Bad Girls (M.I.A. song)

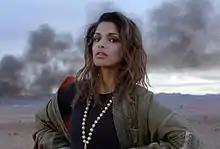
M.I.A. in a still from the music video

The setting of the music video features crumbled architecture, sustained over years of attack; smouldering oil tankers; young men in kaffiyeh, standing around bored; mysterious women covered from head to toe, with only their kohl-lined eyes flashing out. M.I.A. joked to Noisey in a YouTube comment response interview that she shot the video in Morocco because she "didn't want to go to jail!". M.I.A. deadpans to the camera about having sex in cars while vamping in front of those tanker fires. M.I.A. rides atop a drifting car, filing her nails, and in a see through glow-in-the-dark car custom-made for the shoot. Her idea for the vehicle was inspired by the scene of actor Prabhu Deva dancing atop a see-through bus in the song "Urvasi Urvasi" from "Kaadhalan" (1994). Having initially planned to fund the perspex car's construction in India, M.I.A. and Gavras funded the car's manufacture in Morocco after being told it would take five months to complete. Women are depicted gyrating while wearing designs in cheetah patterns, polka dots and gold. M.I.A. described the design and creation of the video's props, from the clothes designs to the car's upholstery, as an "accumulated process". M.I.A. leads a crowd of women decked in traditional Middle-Eastern garb with a hipster twist, in a modern-day "Rebel-Without-A-Cause"-esque drag race. It's a dusty evening, where the musician is wearing aviator sunglasses and bling; the women are watched by cheering men as they drive, spin, skid and whoop across the desert plain. Channelling male angst, futility and anger, old family sedans and BMWs are grabbed and turned into drifting, skiing racing stunt rides. A rearing, galloping horse is picturised, being ridden alongside the cars. Critics note this resonates whether on Crenshaw, Eight Mile or a bullet-scarred road running parallel with an oil pipe line. The video evokes a Persian Gulf landscape – dusty, baked, semi-apocalyptic and in the hands of M.I.A. and Gavras, "utterly hard-core". Dan Busheikin of CHARTattack described the outfits in the video as "ostentatious" and the driving "risky", calling the video "pretty badass". He welcomed M.I.A.'s "ditching of the gaudy GIF imagery and digital weirdo phase" of her early work, while feeling the singer remained "as flashy" and confident as ever.